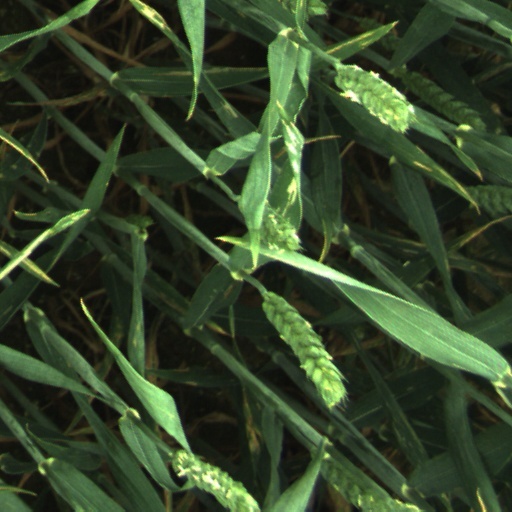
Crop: wheat